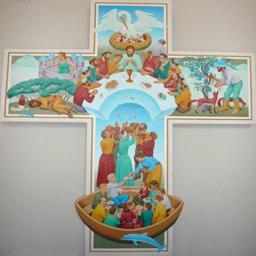
a painting for the year of religious practice by person